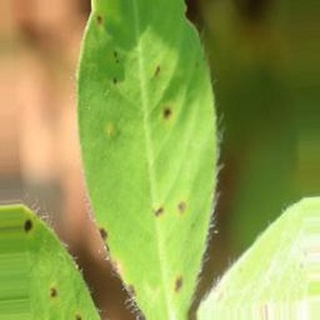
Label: groundnut_early_leaf_spot